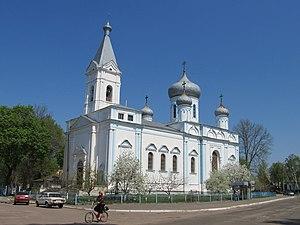
Lebedyn ou Lebedine est une ville de l'oblast de Soumy, en Ukraine, et le centre administratif du raïon de Lebedyn. Sa population s'élevait à 25 816 habitants en 2014.